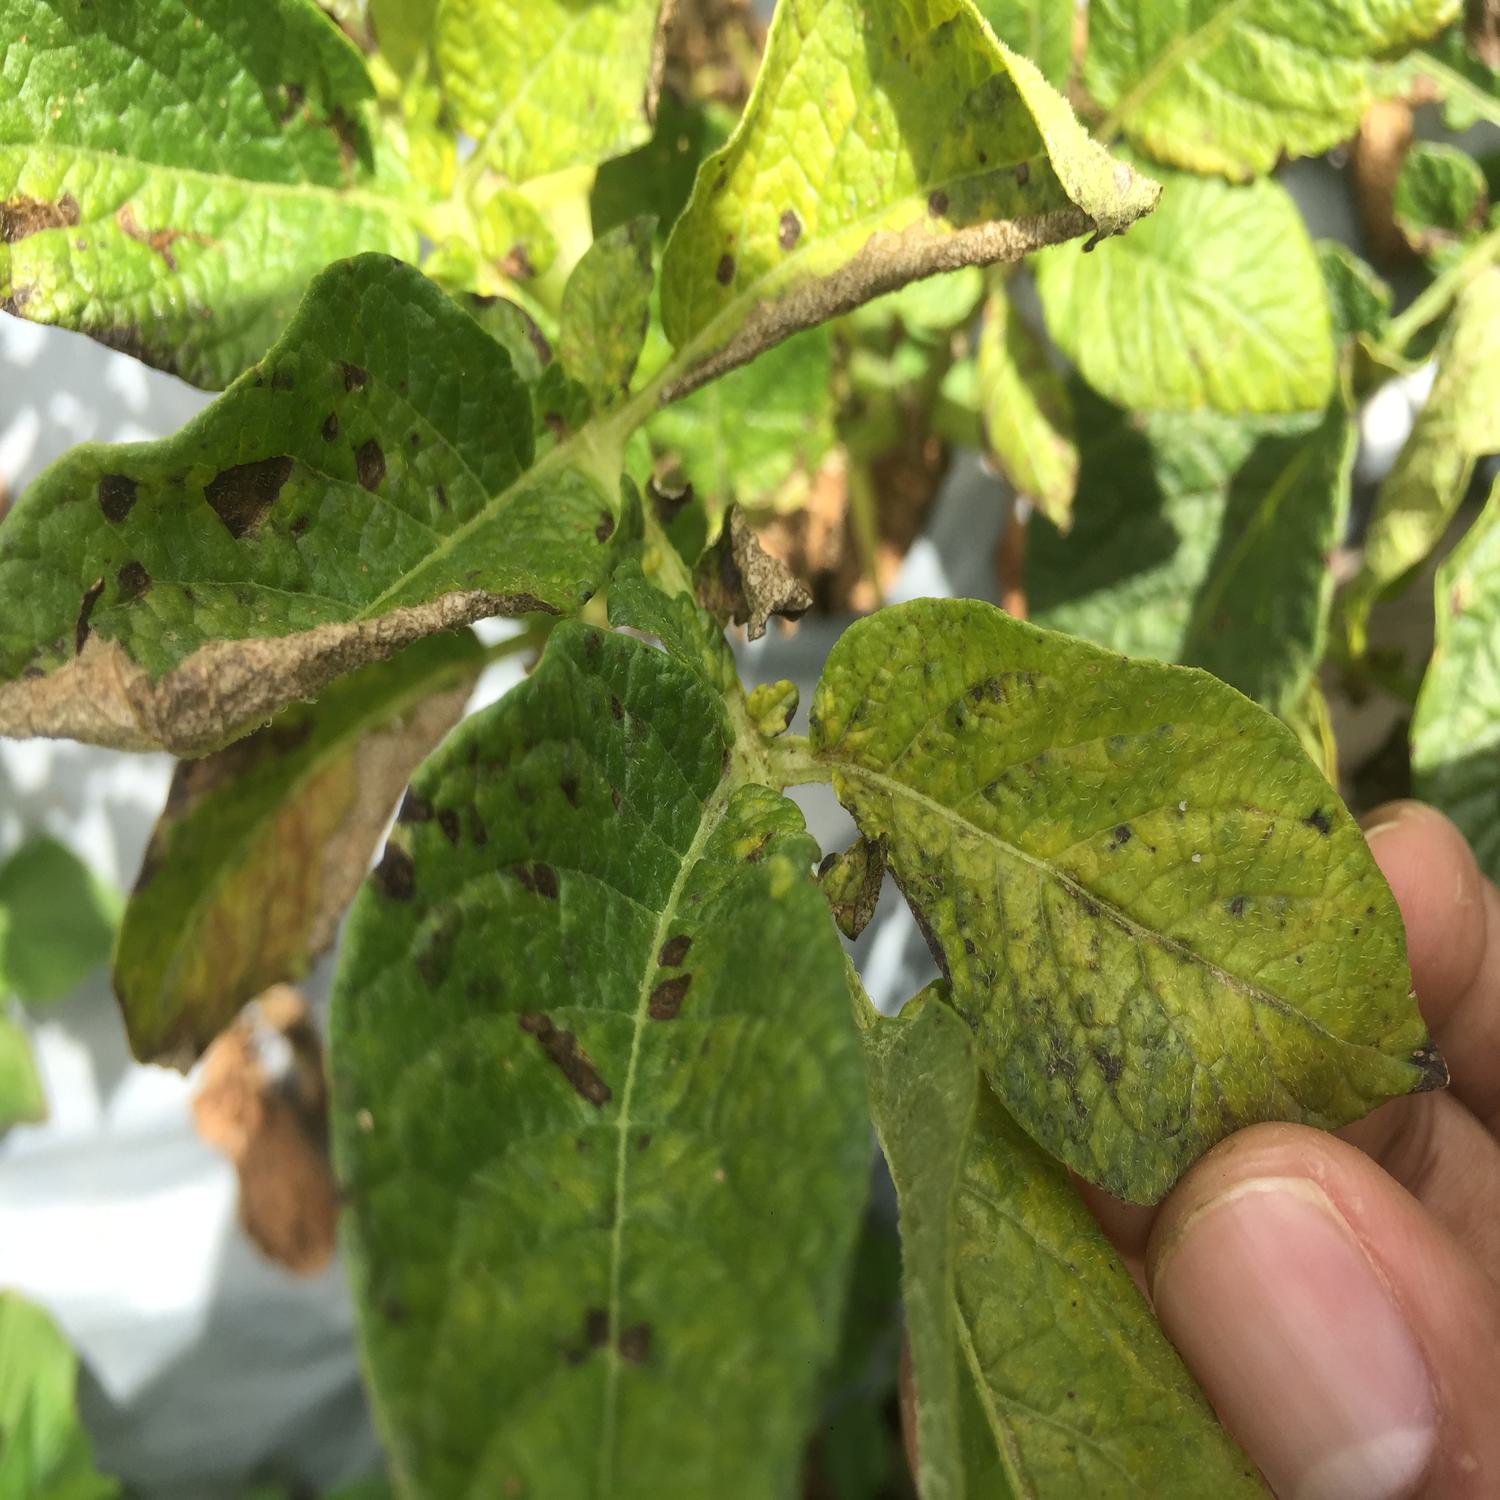
Label: Fungi